F. G. M. Chancellor

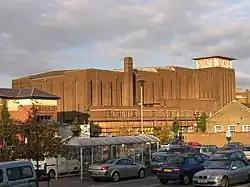
The State Cinema, Grays, Essex

Francis Graham Moon Chancellor was born on 30 September 1869 in Runnymede, Tasmania. He was one of 10 children, and the fourth eldest son, born to Edward Chancellor (1824–1893) and his wife, Elizabeth Morgan. Francis's great uncle was the publisher and former Lord Mayor of London, Francis Moon; his cousin was the English architect Frederic Chancellor. Francis Chancellor was educated at Christ College, Hobart, before commencing training as an architect in Tasmania. Soon after the death of his father in 1893, he boarded the RMS "Oroya" from Sydney to London, arriving on 30 May 1894.